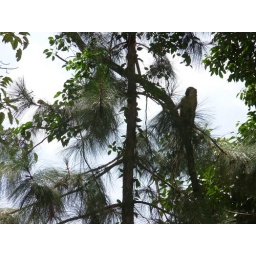
monkey in tree